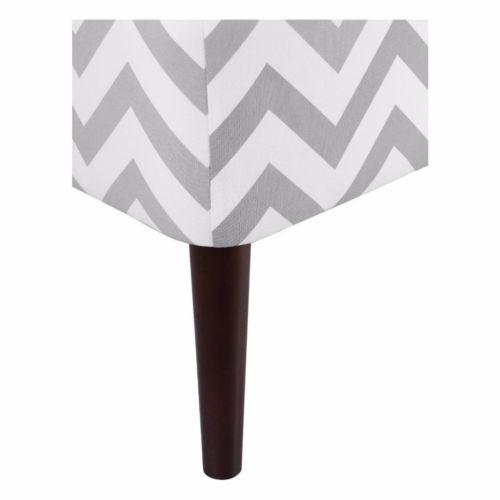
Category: sofa